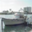
Label: ship